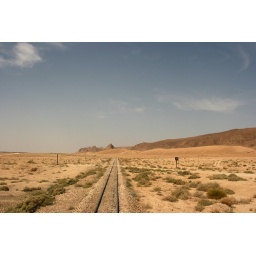
A railroad track running through half-desert in Sahara, Tunisia. Took the photo standing on the back of a train.